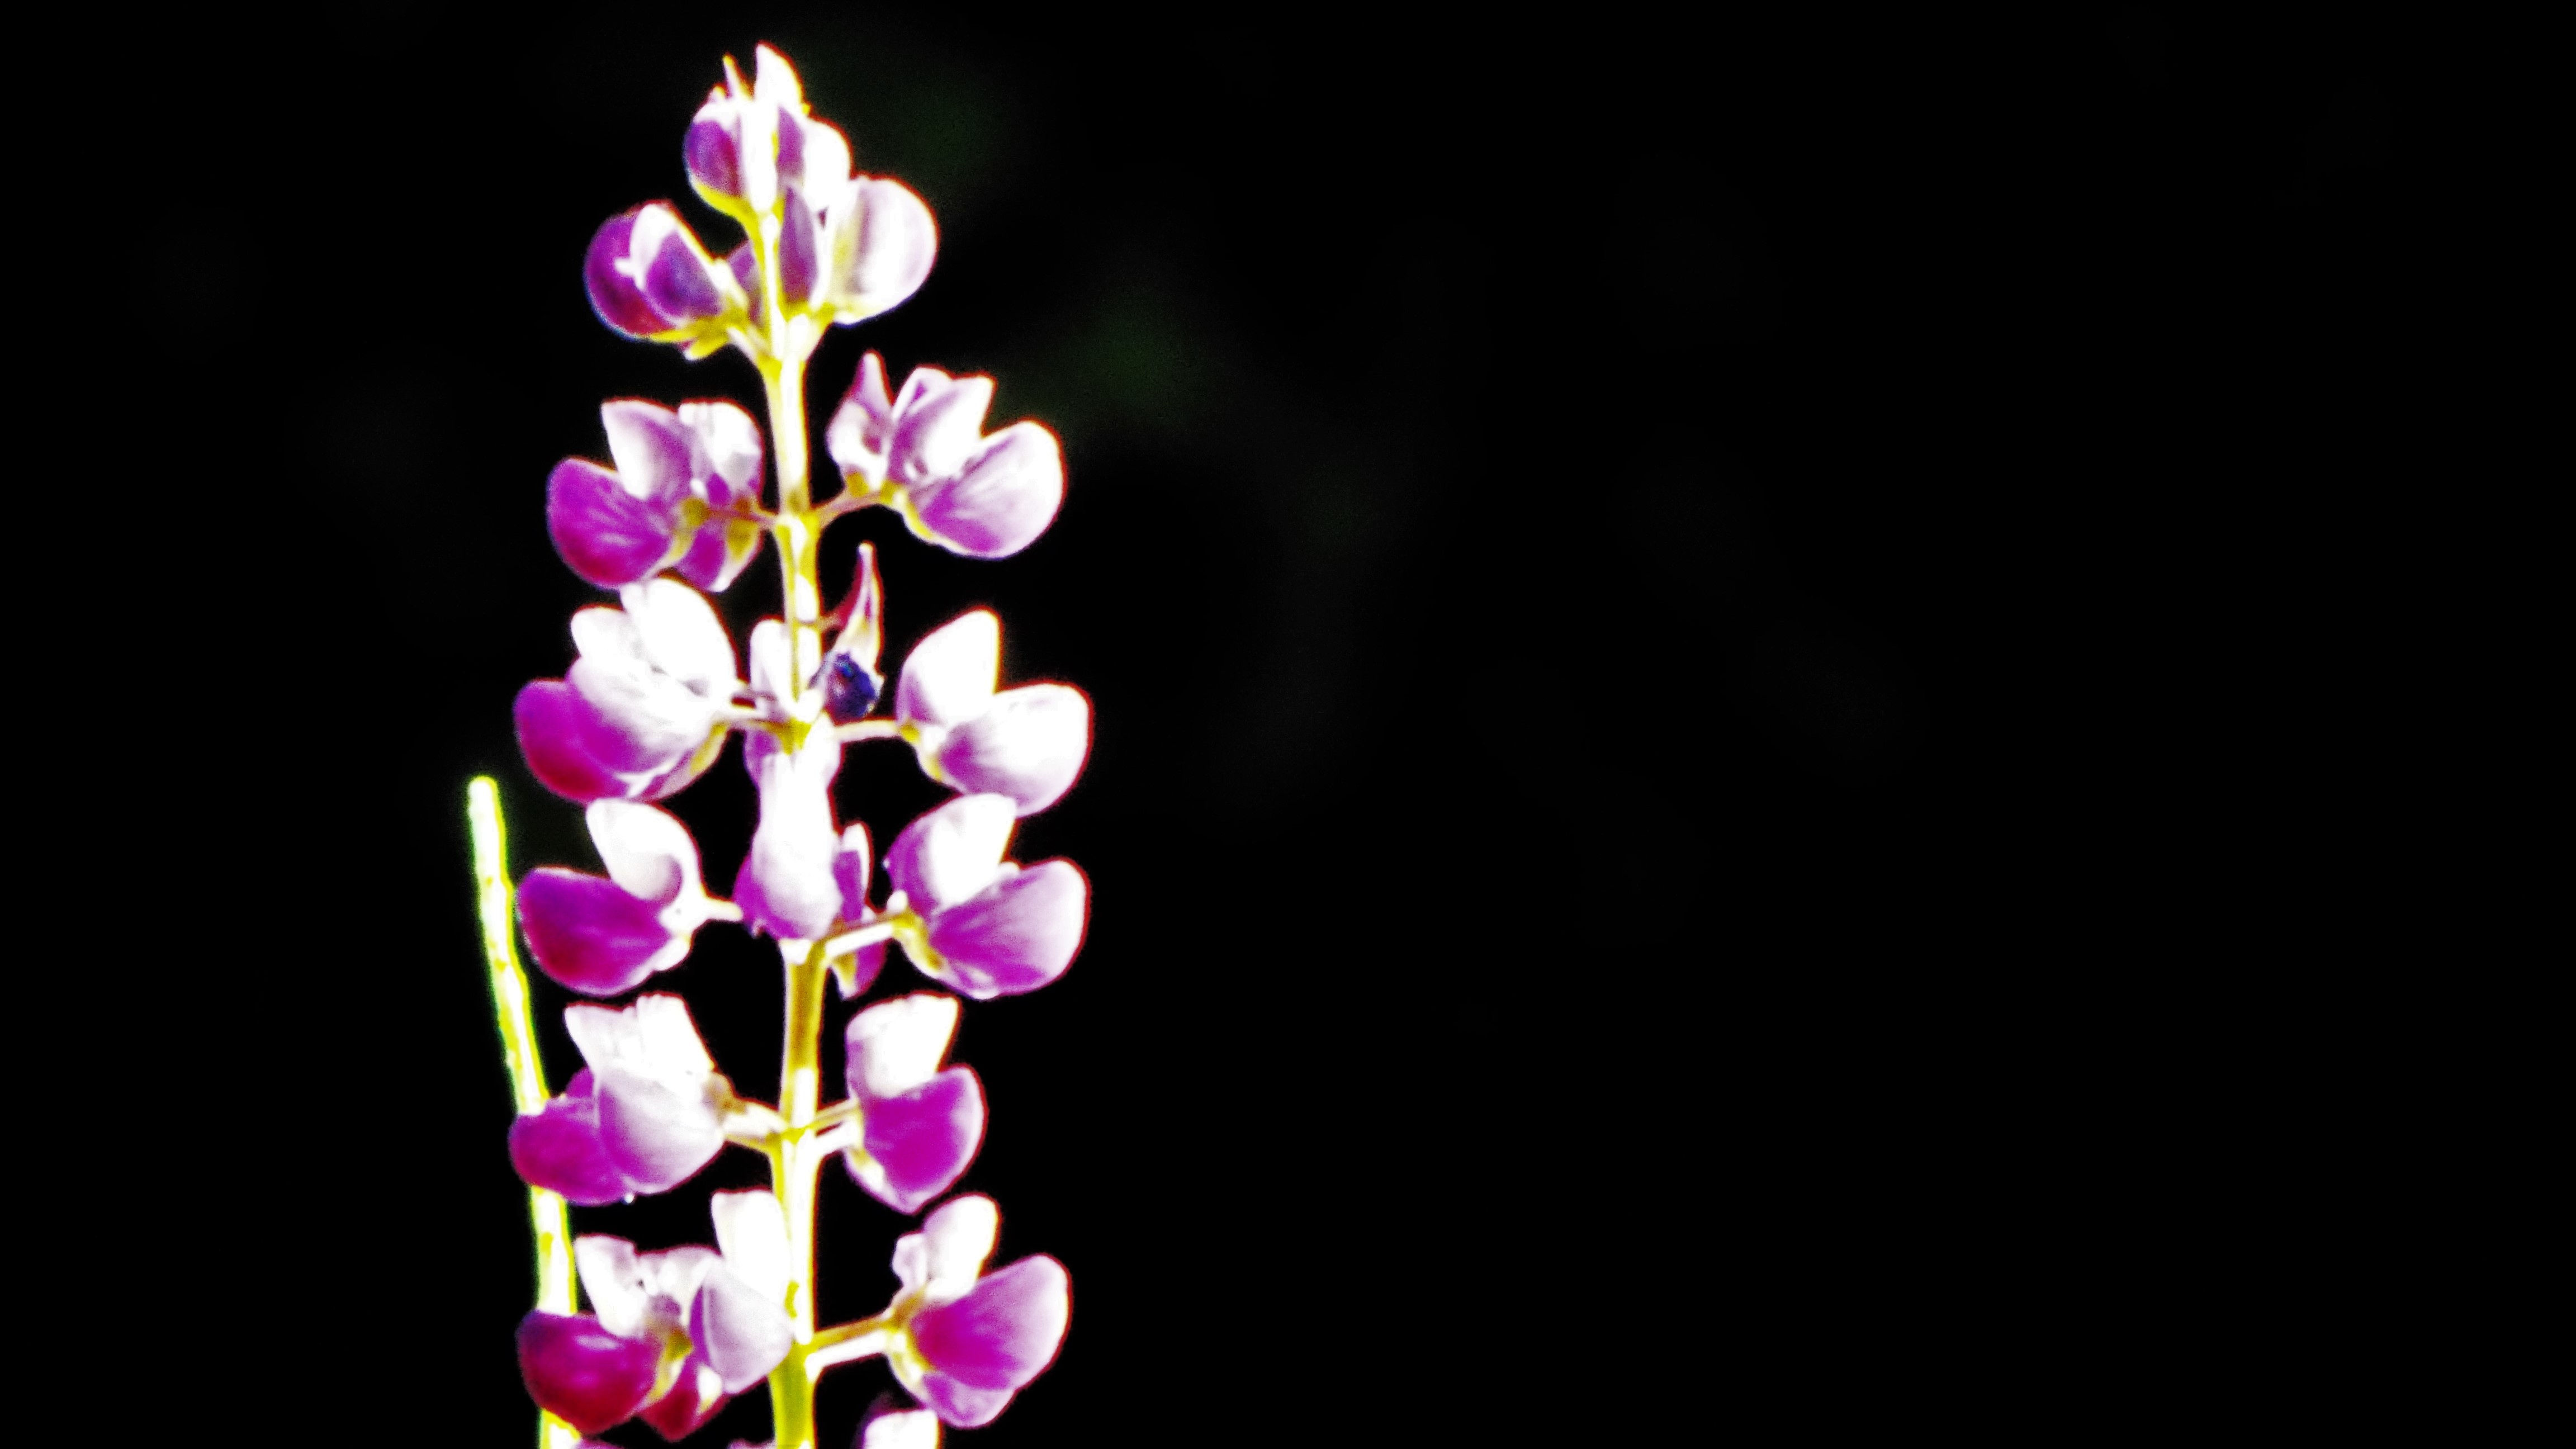
plant, flower, petal, flora, macro photography